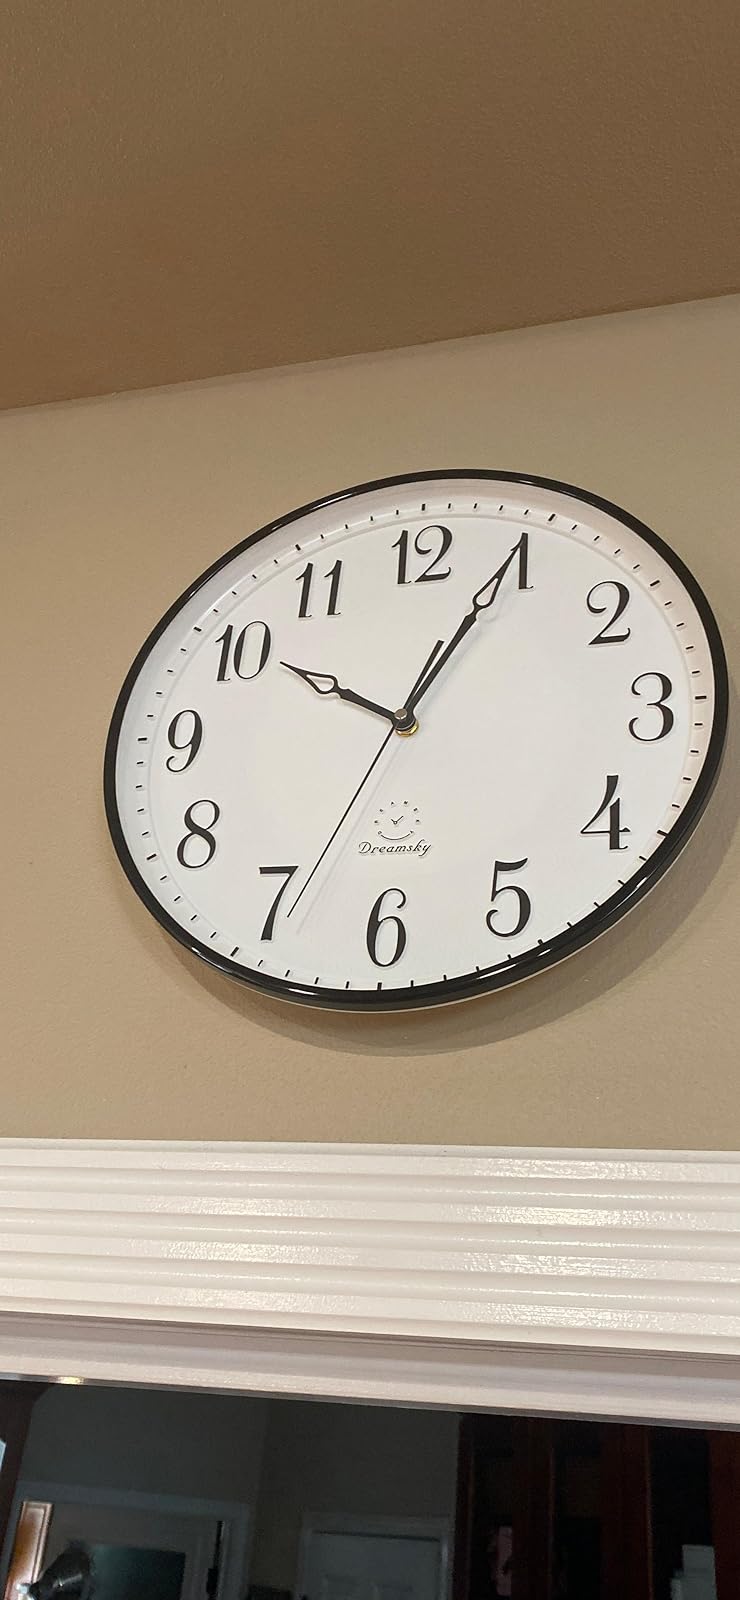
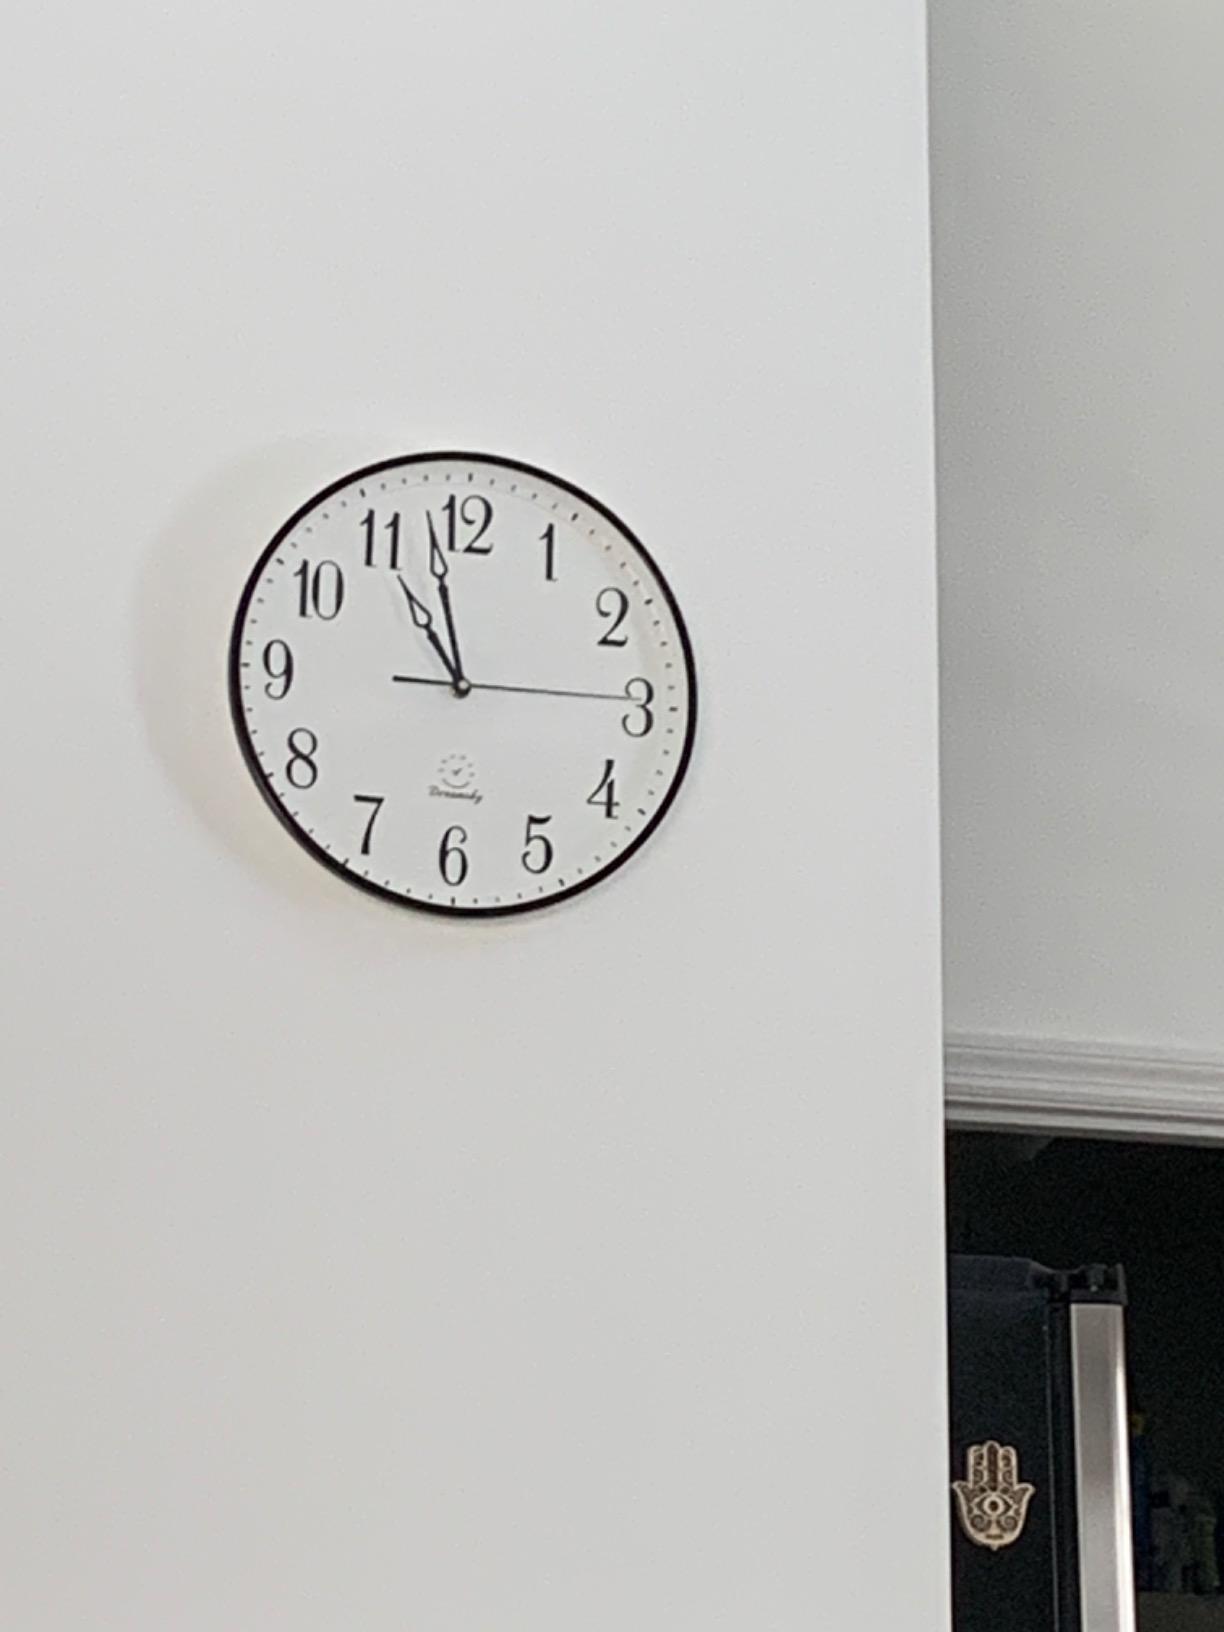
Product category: clock
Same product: yes